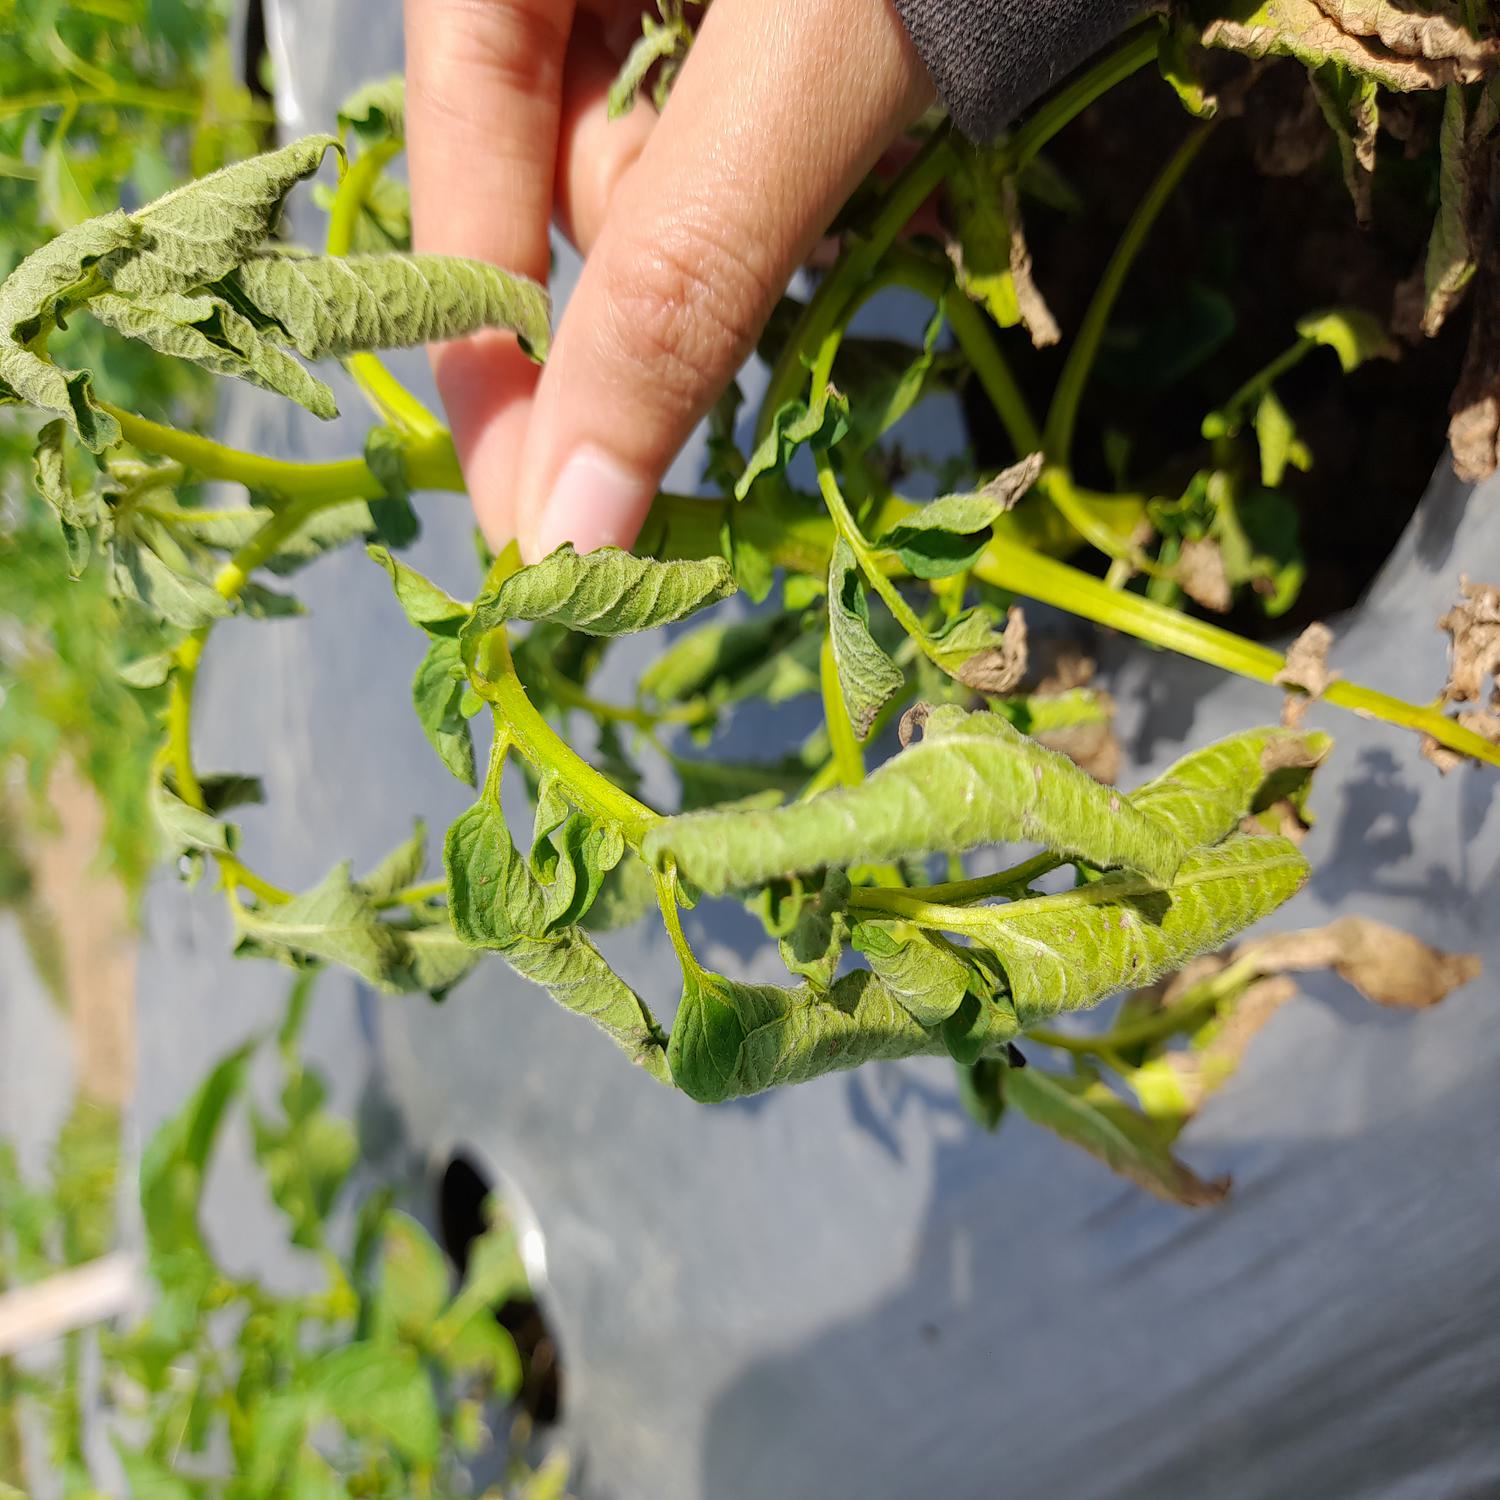
Etiqueta: Pudricion_Parda